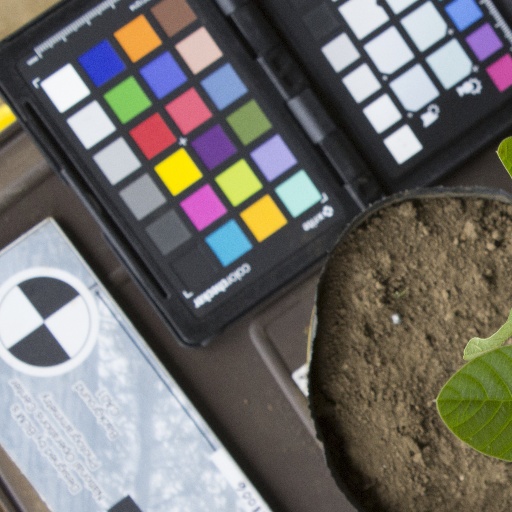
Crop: soybean